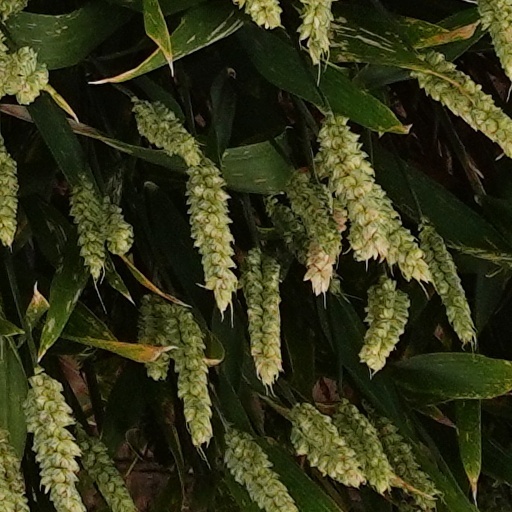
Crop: wheat